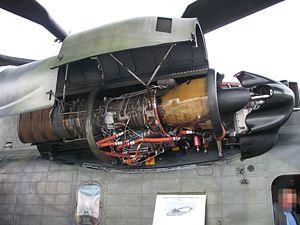
Le General Electric T64 est un turbomoteur à turbine libre qui fut initialement développé pour être employé par des hélicoptères, mais qui fut ensuite également utilisé sur des appareils à voilure fixe. General Electric présenta ce moteur pour la première fois en 1964.